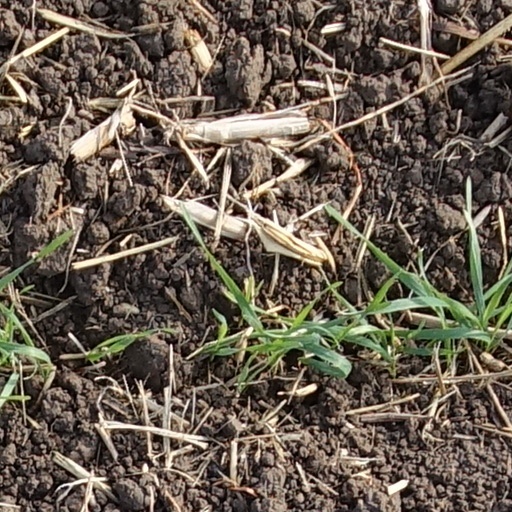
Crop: wheat